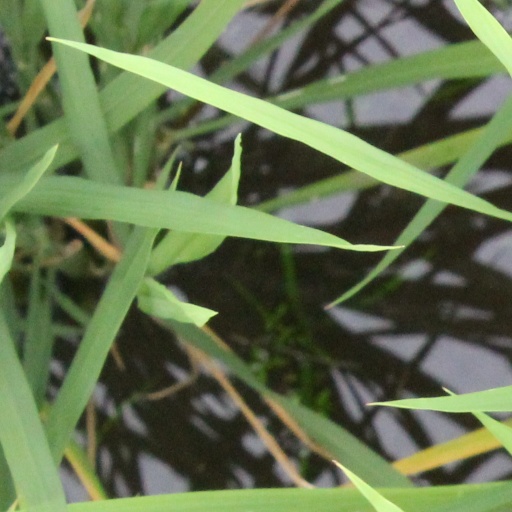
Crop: rice